Pasteur (lunar crater)

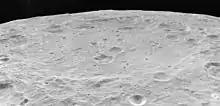
Oblique Apollo 17 Mapping Camera image of Pasteur crater

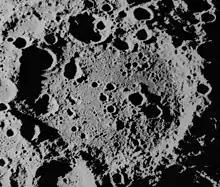
Oblique view from Apollo 15

By convention these features are identified on lunar maps by placing the letter on the side of the crater midpoint that is closest to Pasteur.